Tübingen

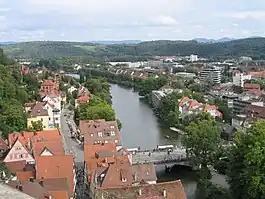
View from the tower of Stiftskirche

In central Tübingen, the Neckar divides briefly into two streams, forming the elongated "Neckarinsel" (Neckar Island), famous for its "Platanenallee" with high plane trees, which are around 200 years old, and for the National Socialist-themed memorial to the composer and Volkslied collector, Friedrich Silcher.